Lodovico Gallina

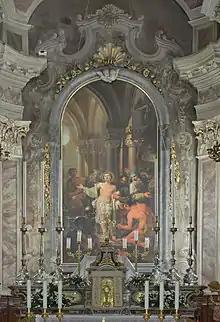
Rentable in the Saint Lawrence church in Carzago Riviera

Lodovico Gallina (25 August 1752 – 4 January 1787) was an Italian painter of the Baroque period, mainly active in Brescia. Born to poor parents in Brescia, he was initially a pupil of Antonio Dusi. Under the patronage of Luigi Chizzola and Faustino Lechi, he was sent to be instructed in the Accademia di Belle Arti in Venice.